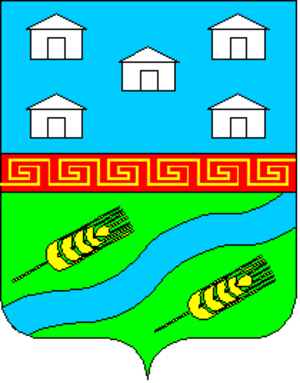
Starobecheve est une ville du sud-est de l'oblast de Donetsk, chef-lieu du raïon du même nom. Sa population est de 6 300 habitants. Elle se situe sur la rive droite du fleuve Kalmious, à 20 km de la frontière russe.